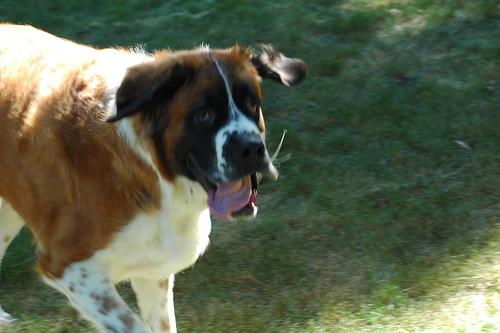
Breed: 211-n000068-Saint_Bernard